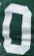
Number: 0